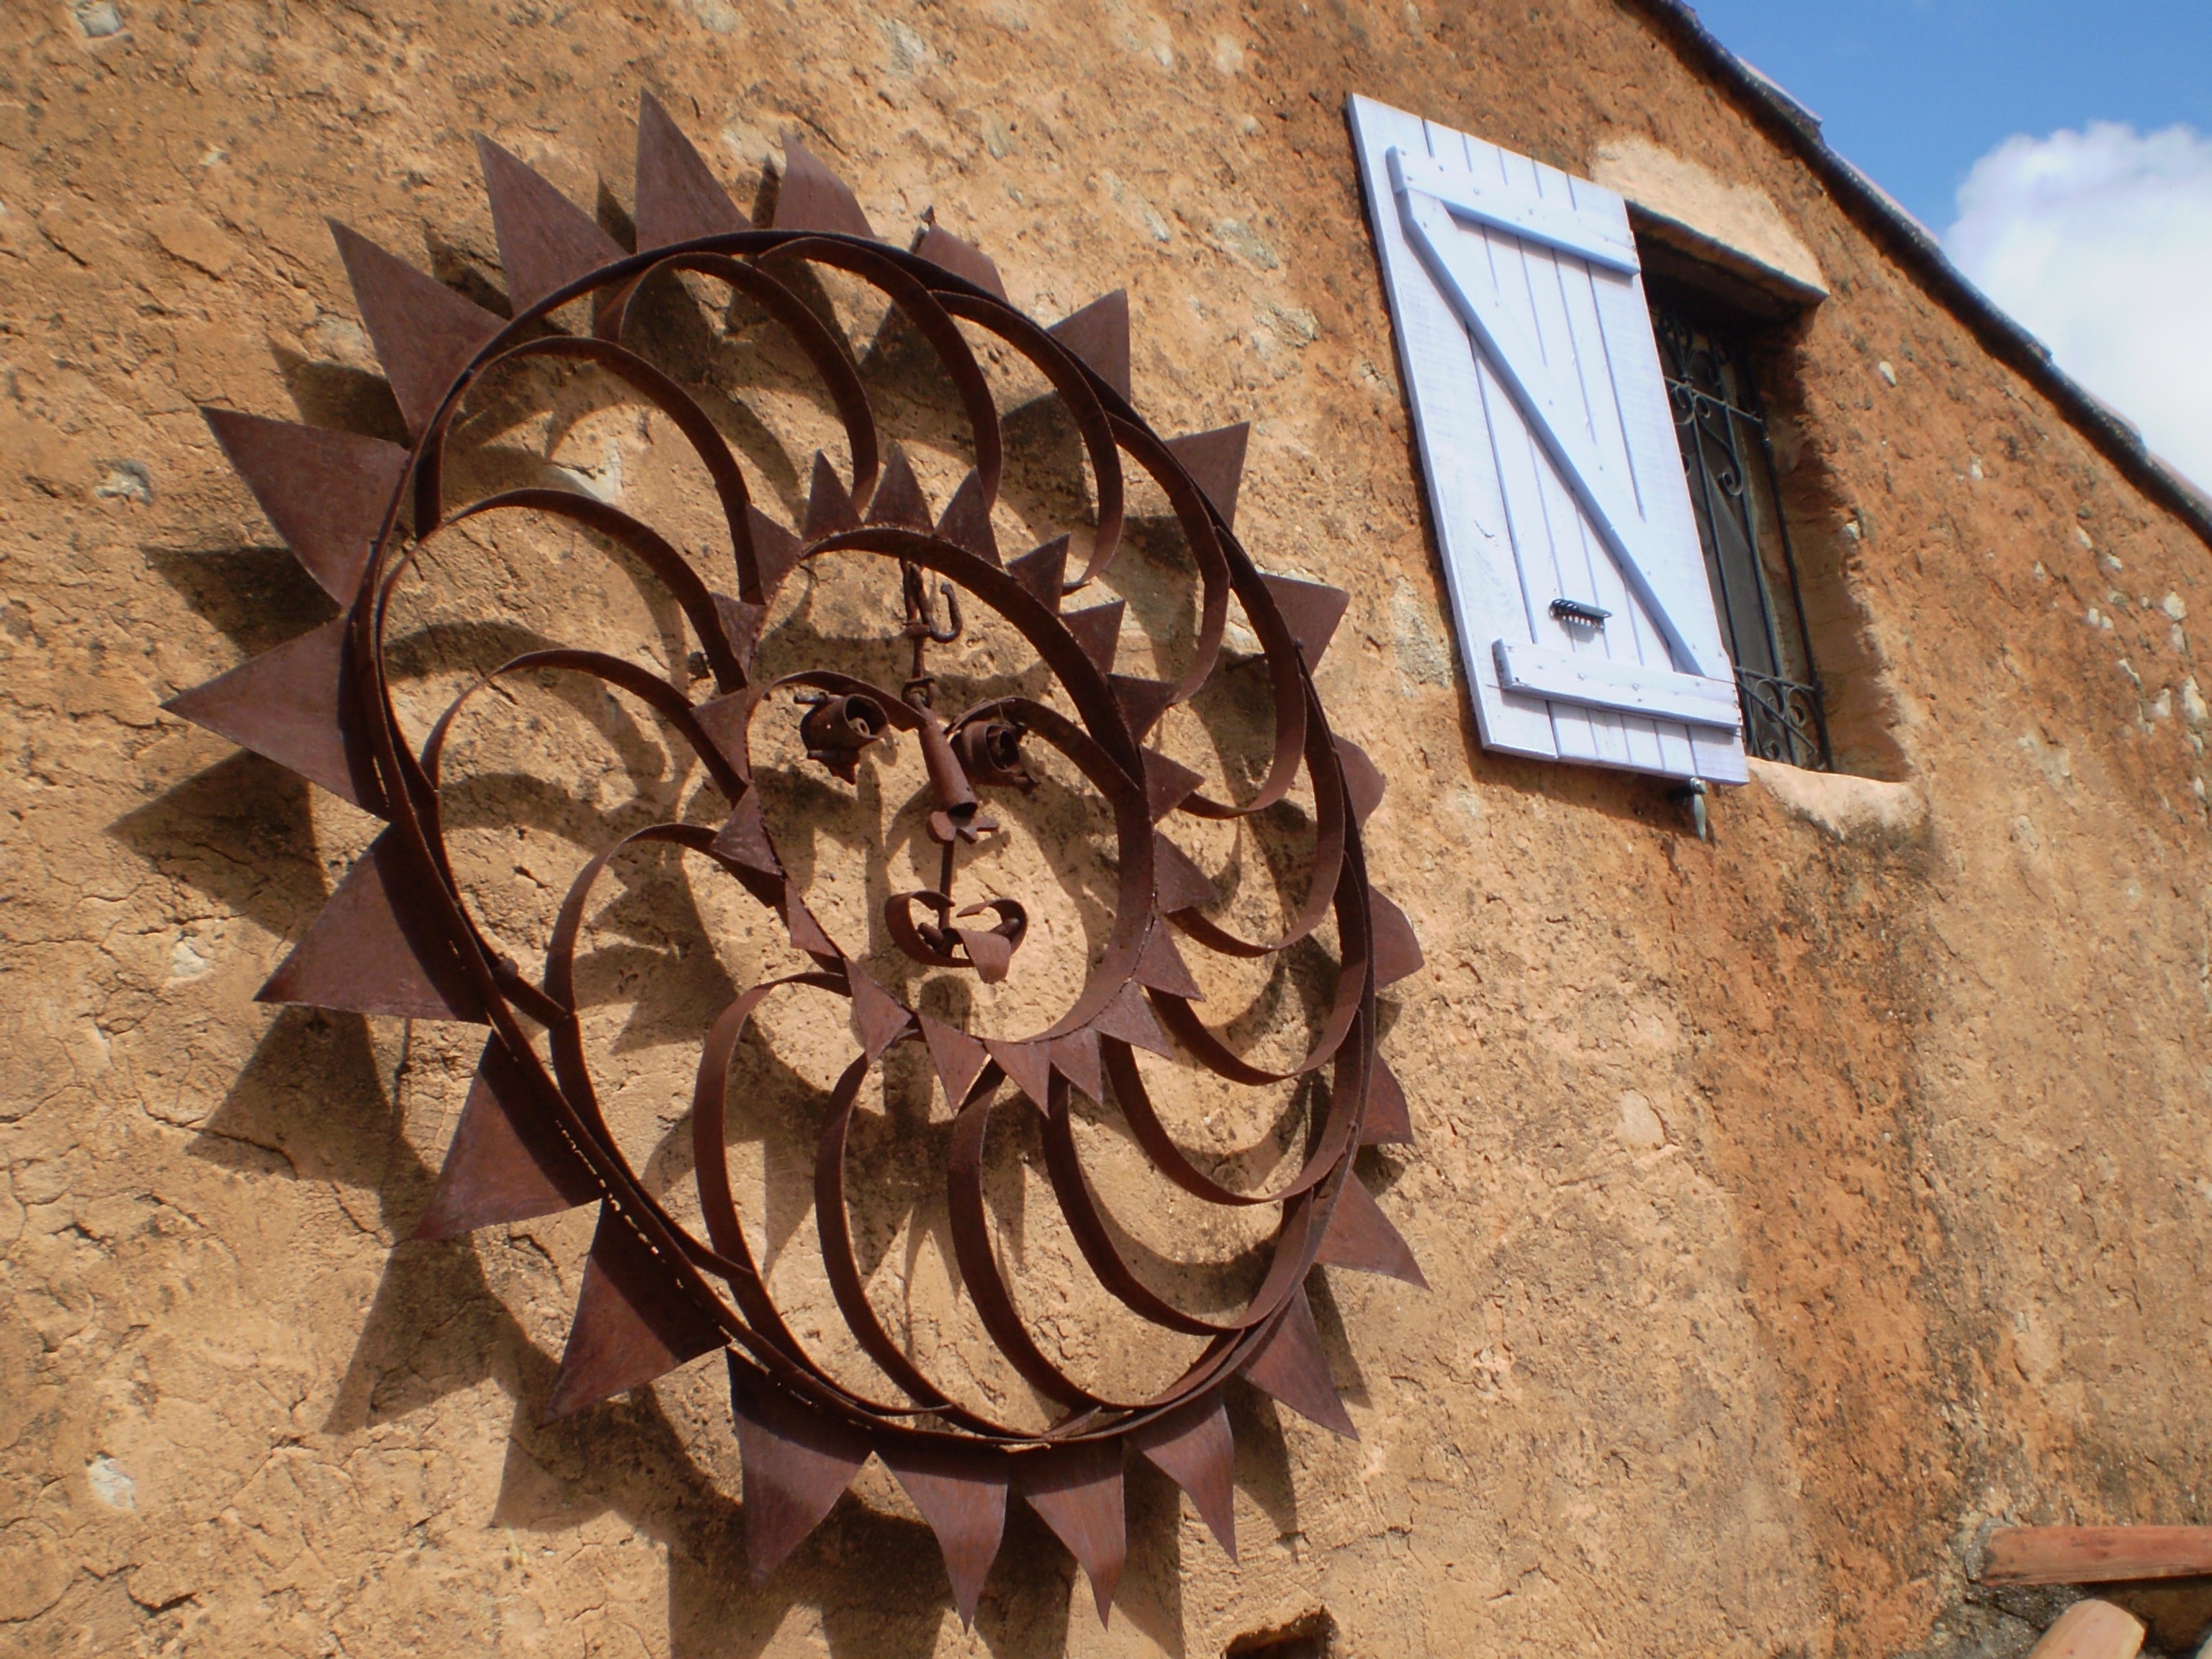
architecture, wood, sun, window, building, home, facade, sculpture, sunny, art, carving, sundial, holiday house, ancient history